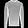
Label: Pullover